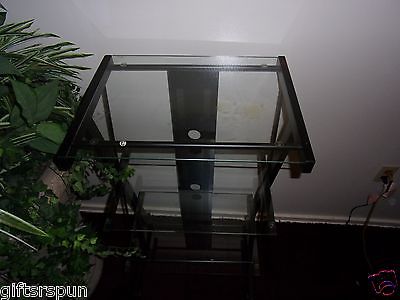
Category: table